40th Light Anti-Aircraft Regiment, Royal Artillery

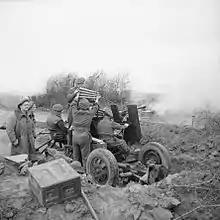
Bofors gun in the ground support role east of the Rhine, 26 March 1945.

The division next made a long move to the Antwerp area at the end of September, then spent three weeks in the line at Sint-Oedenrode. 51st (H) Division was brought back into the line in October for the operations towards 's-Hertogenbosch to clear the Antwerp area. By the end of the month, after tough fighting, the division had pushed forwards to the River Maas. The division was then moved to hold 'The Island', the wet low-lying country between Nijmegen and Arnhem, until in mid-December the division was pulled out of the line for rest. In December the division was suddenly moved south as part of the response to the German breakthrough in the Ardennes (the Battle of the Bulge), and 51st HD fought its way into the flank of the 'Bulge' in winter conditions. When the "Luftwaffe" launched its Operation "Bodenplatte" against Allied airfields on 1 January 1945, GHQ AA Troops for 21st Army Group reported that '40 mm LAA had the time of its life' shooting down large numbers of raiders.